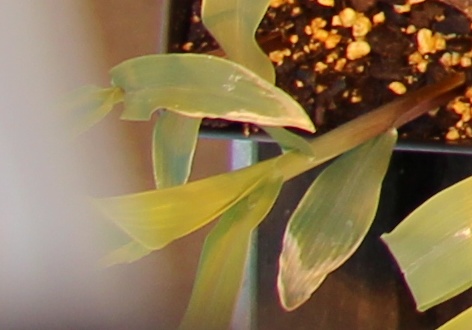
Label: Corn